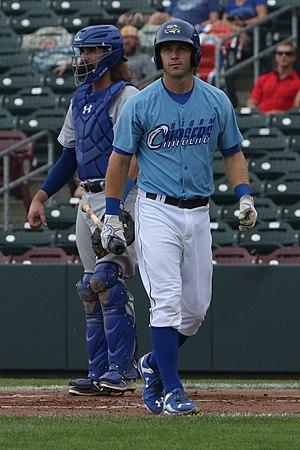
Dustin Michael Coleman est un joueur d'arrêt-court des Royals de Kansas City de la Ligue majeure de baseball.